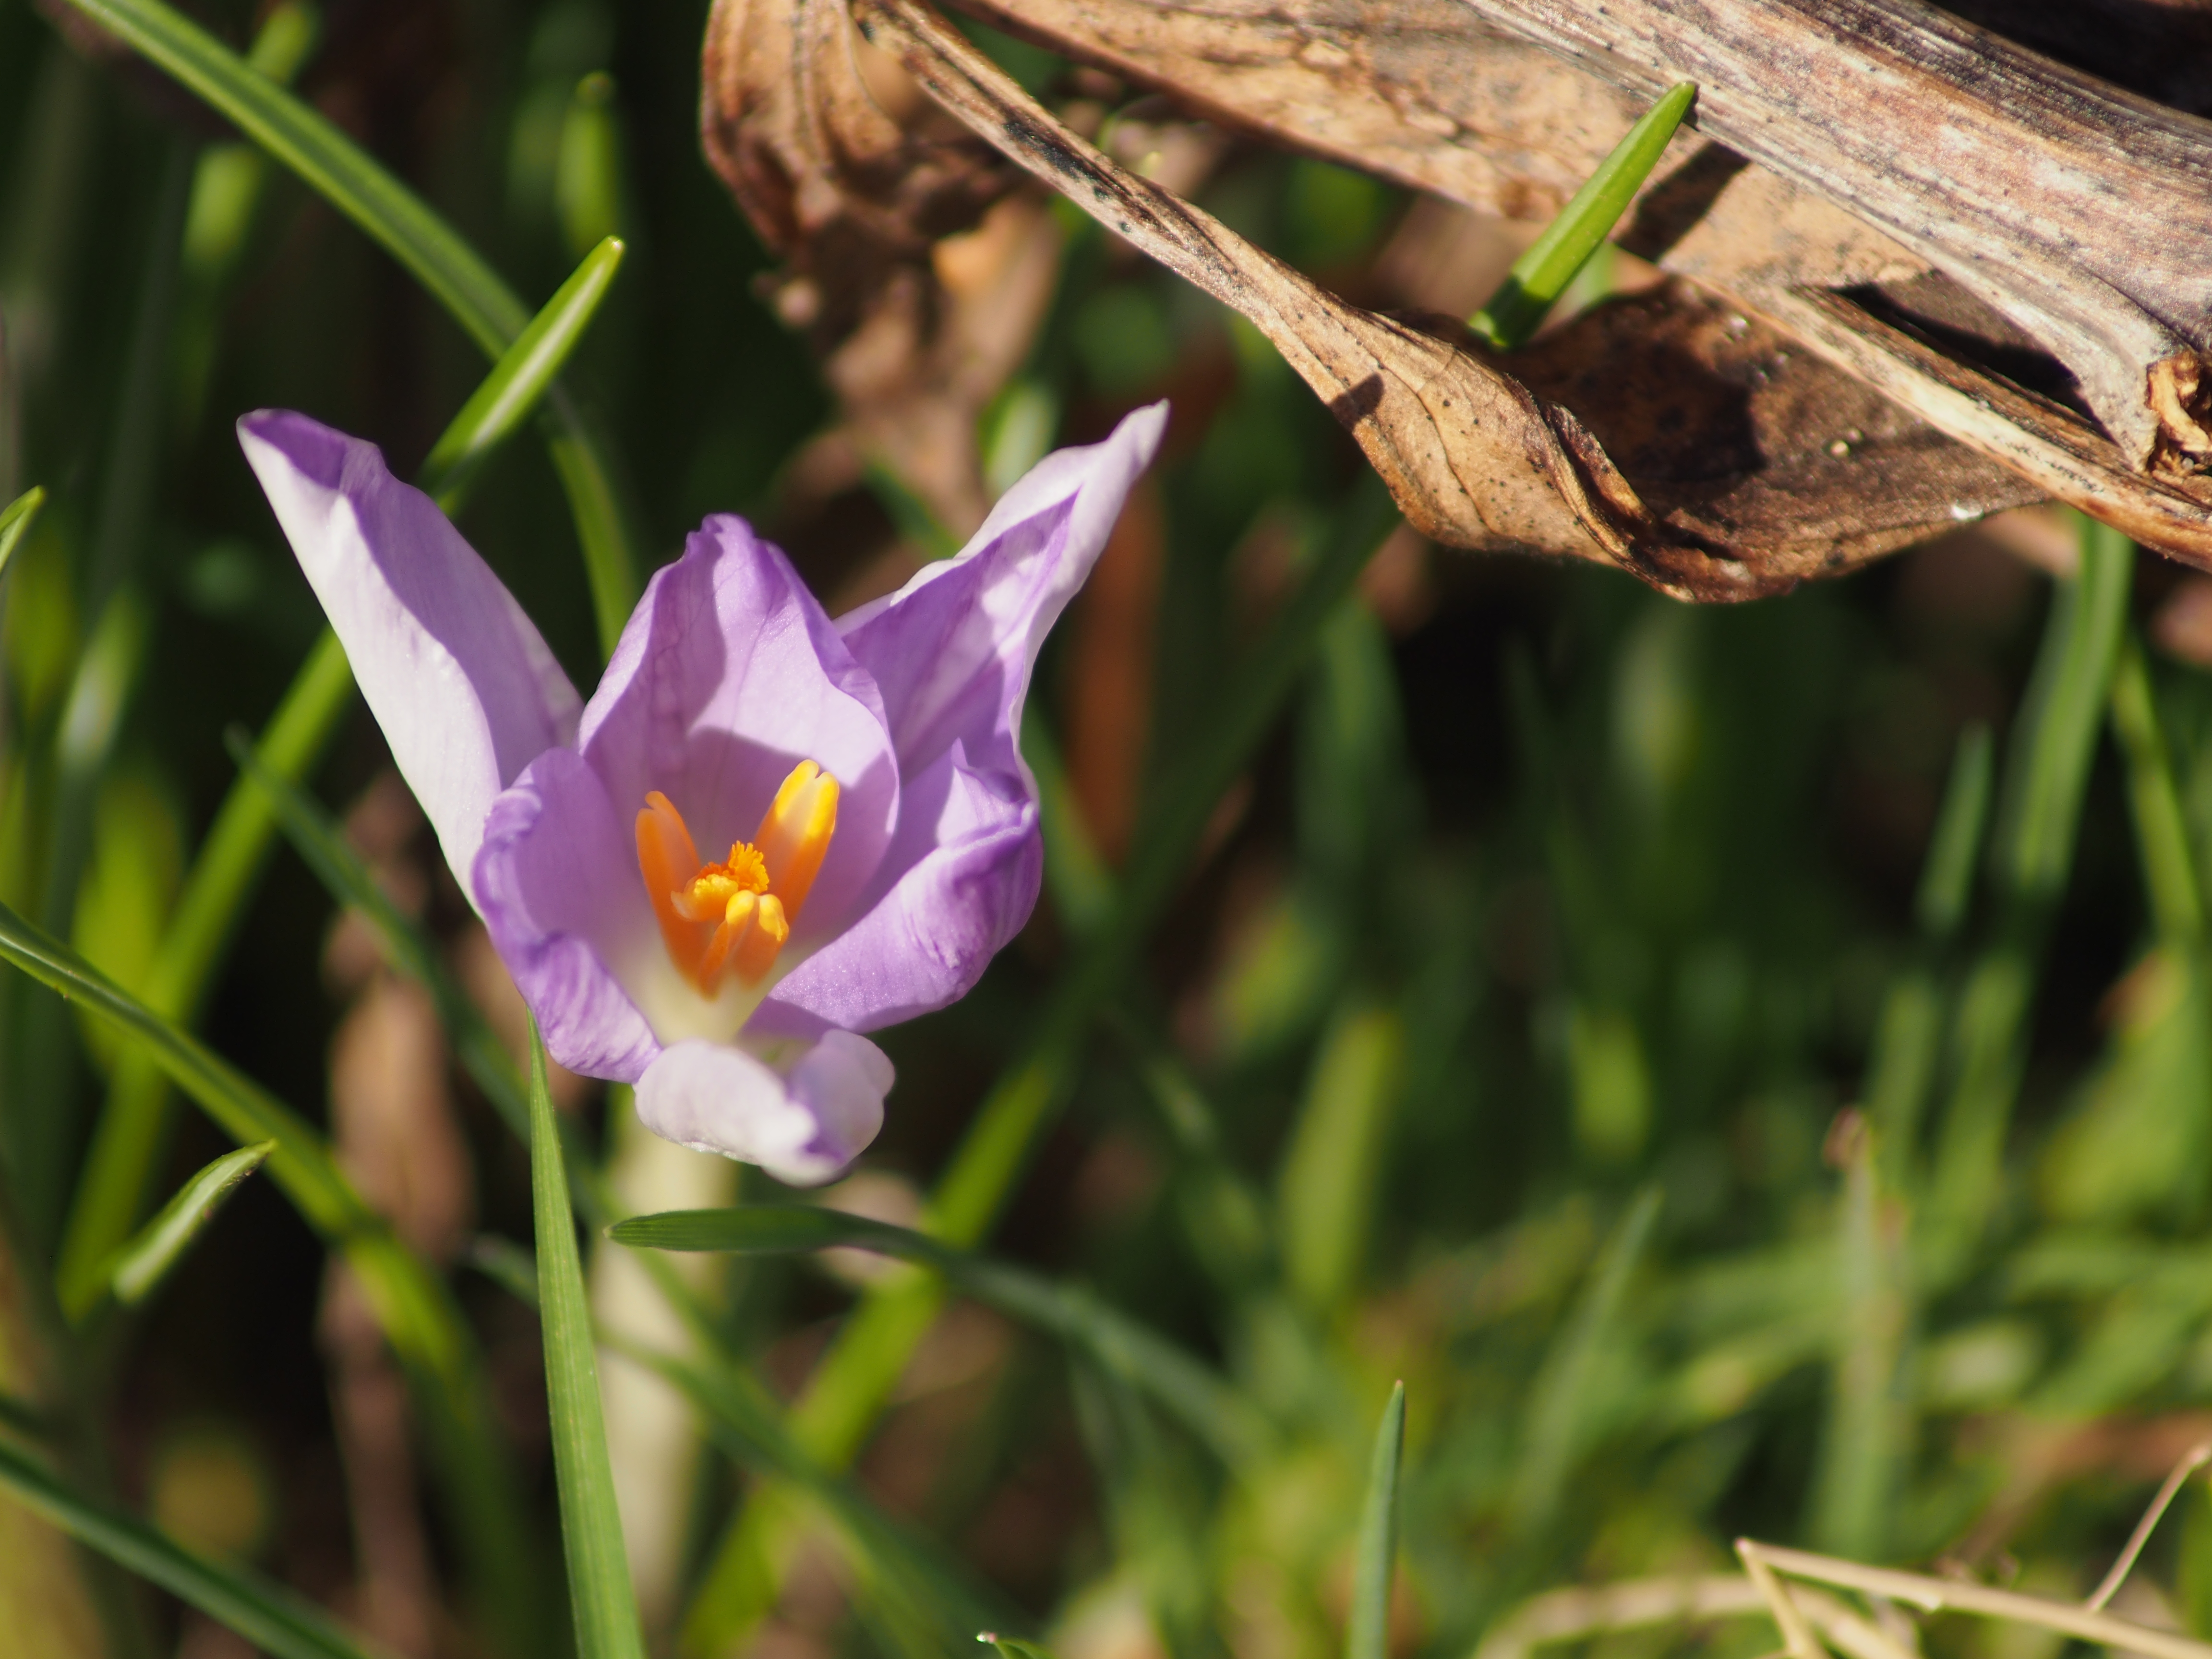
bokeh, plant, flower, botany, flora, wildflower, crocus, macro photography, flowering plant, land plant